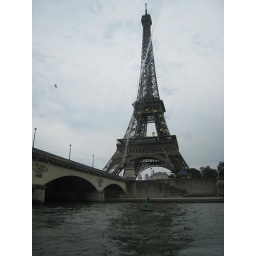
tower from in the boat